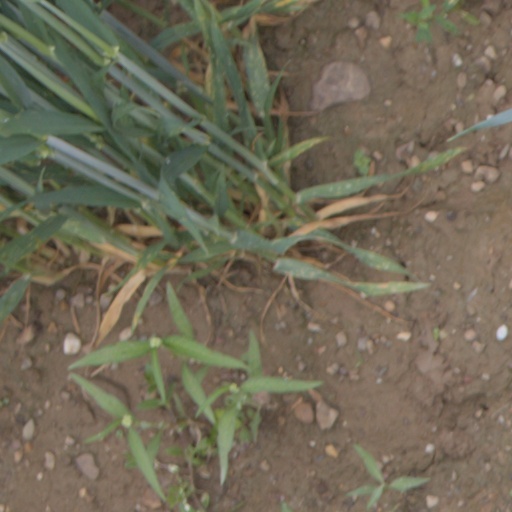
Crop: wheat